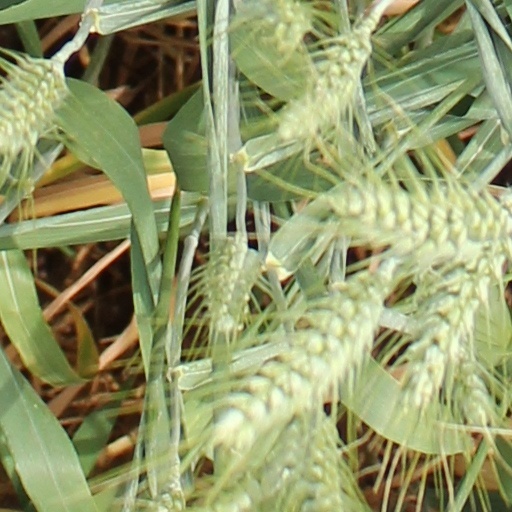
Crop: wheat